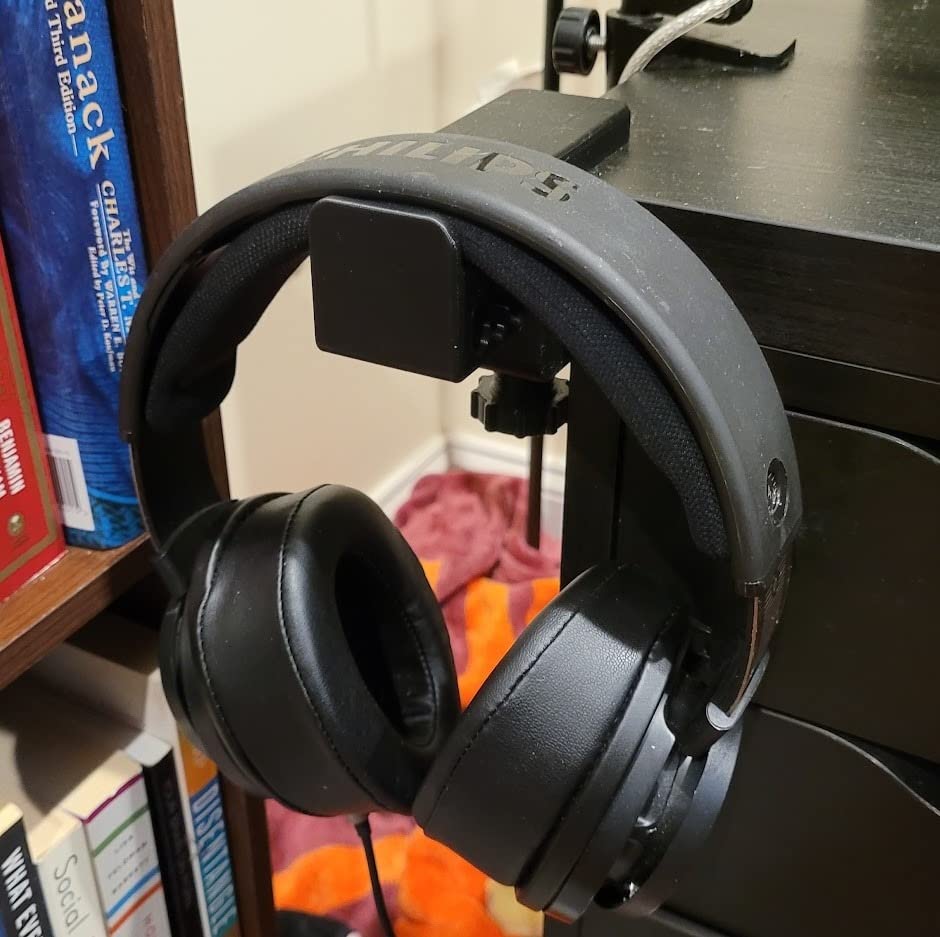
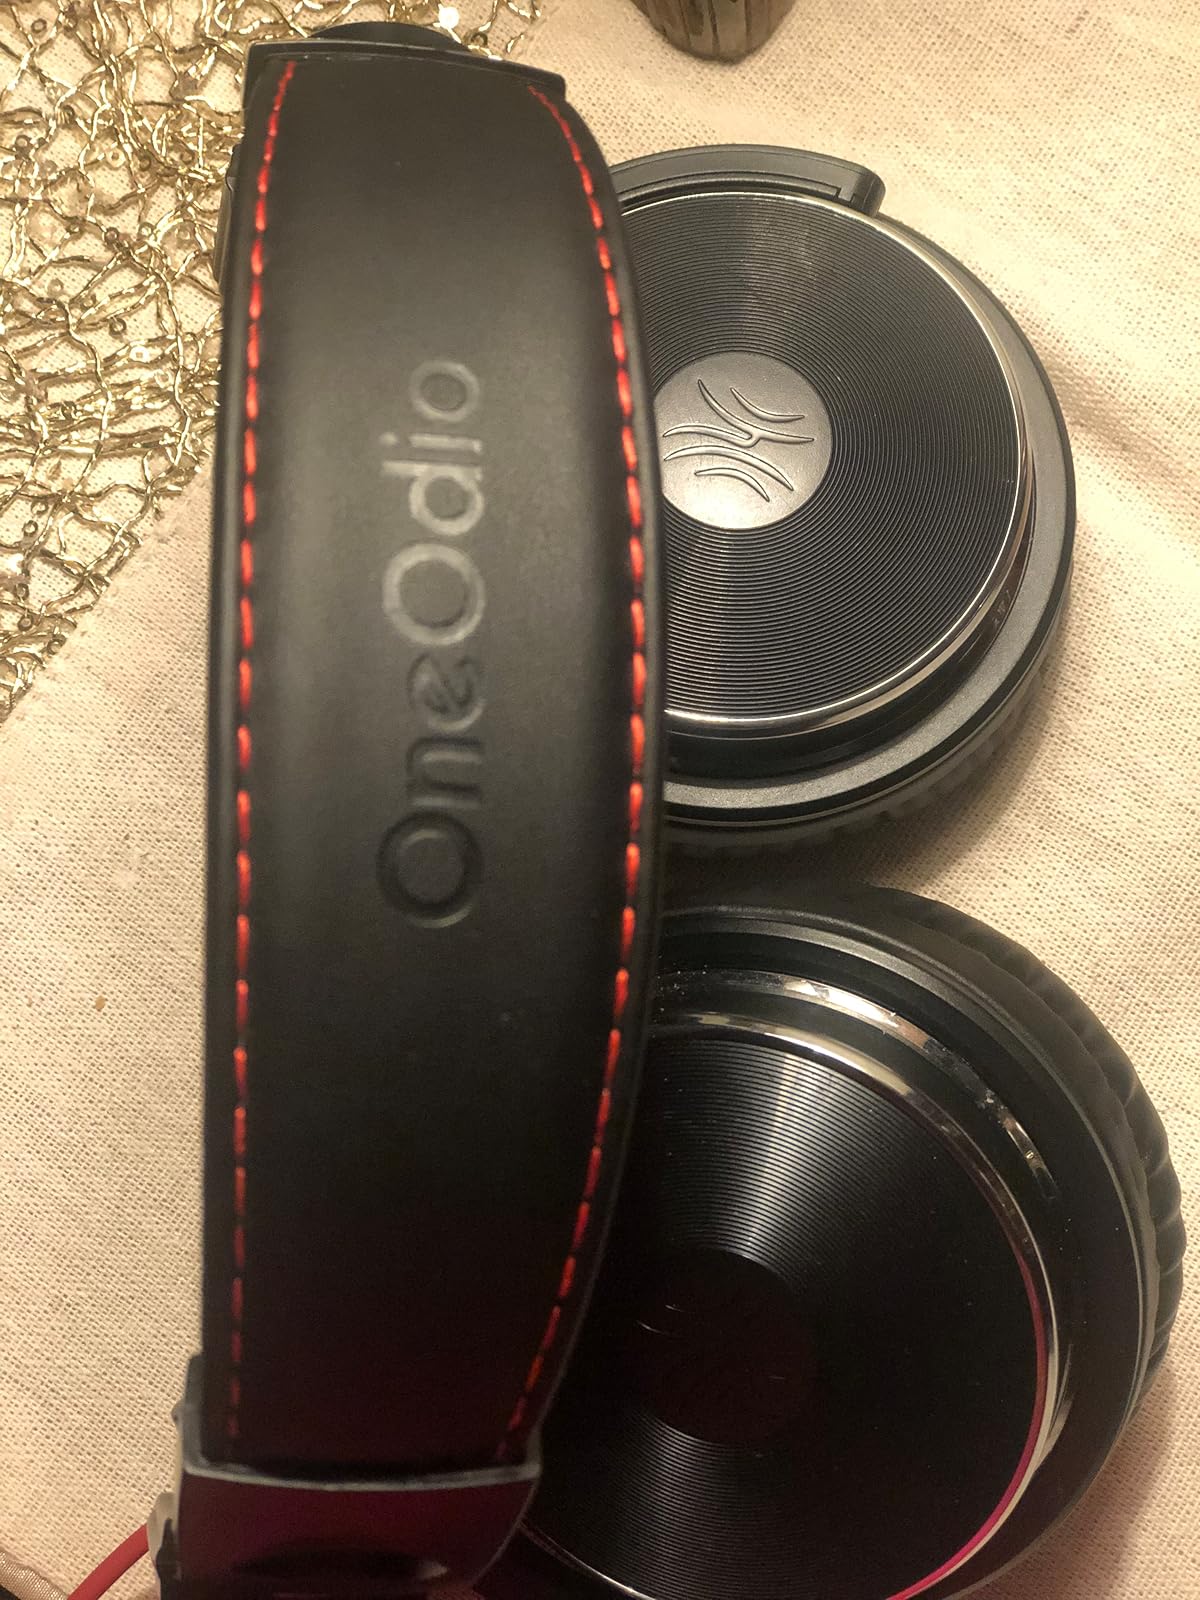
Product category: headphones
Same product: no